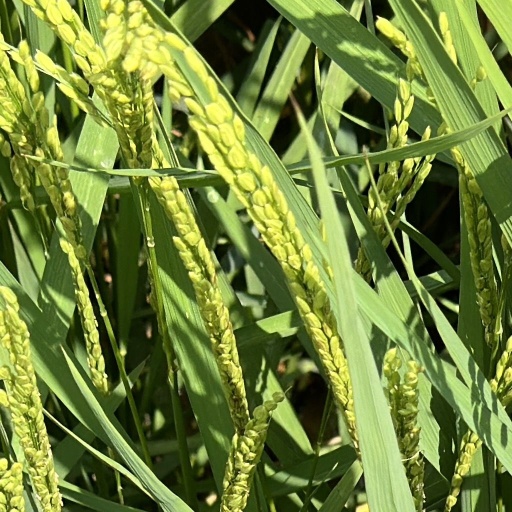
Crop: rice